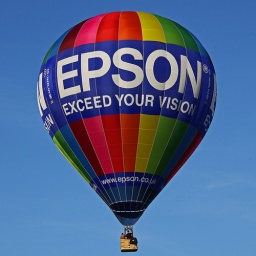
A Hot Air Balloon drifts off in to a cloudless blue summer sky over Kirkby Lonsdale in South Cumbria.